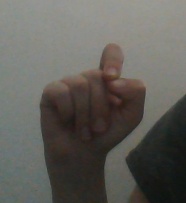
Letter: fa